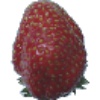
Label: Strawberry Wedge 1